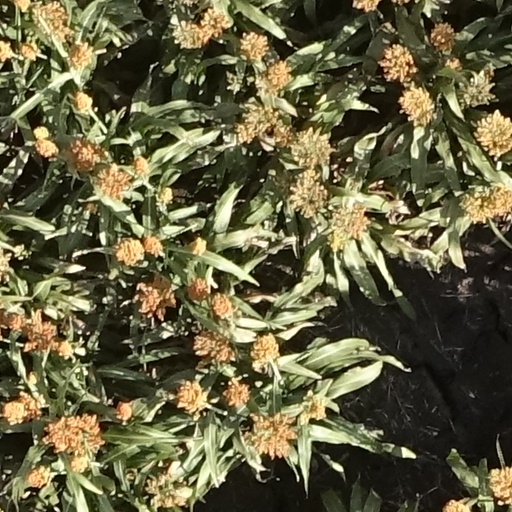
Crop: sorghum